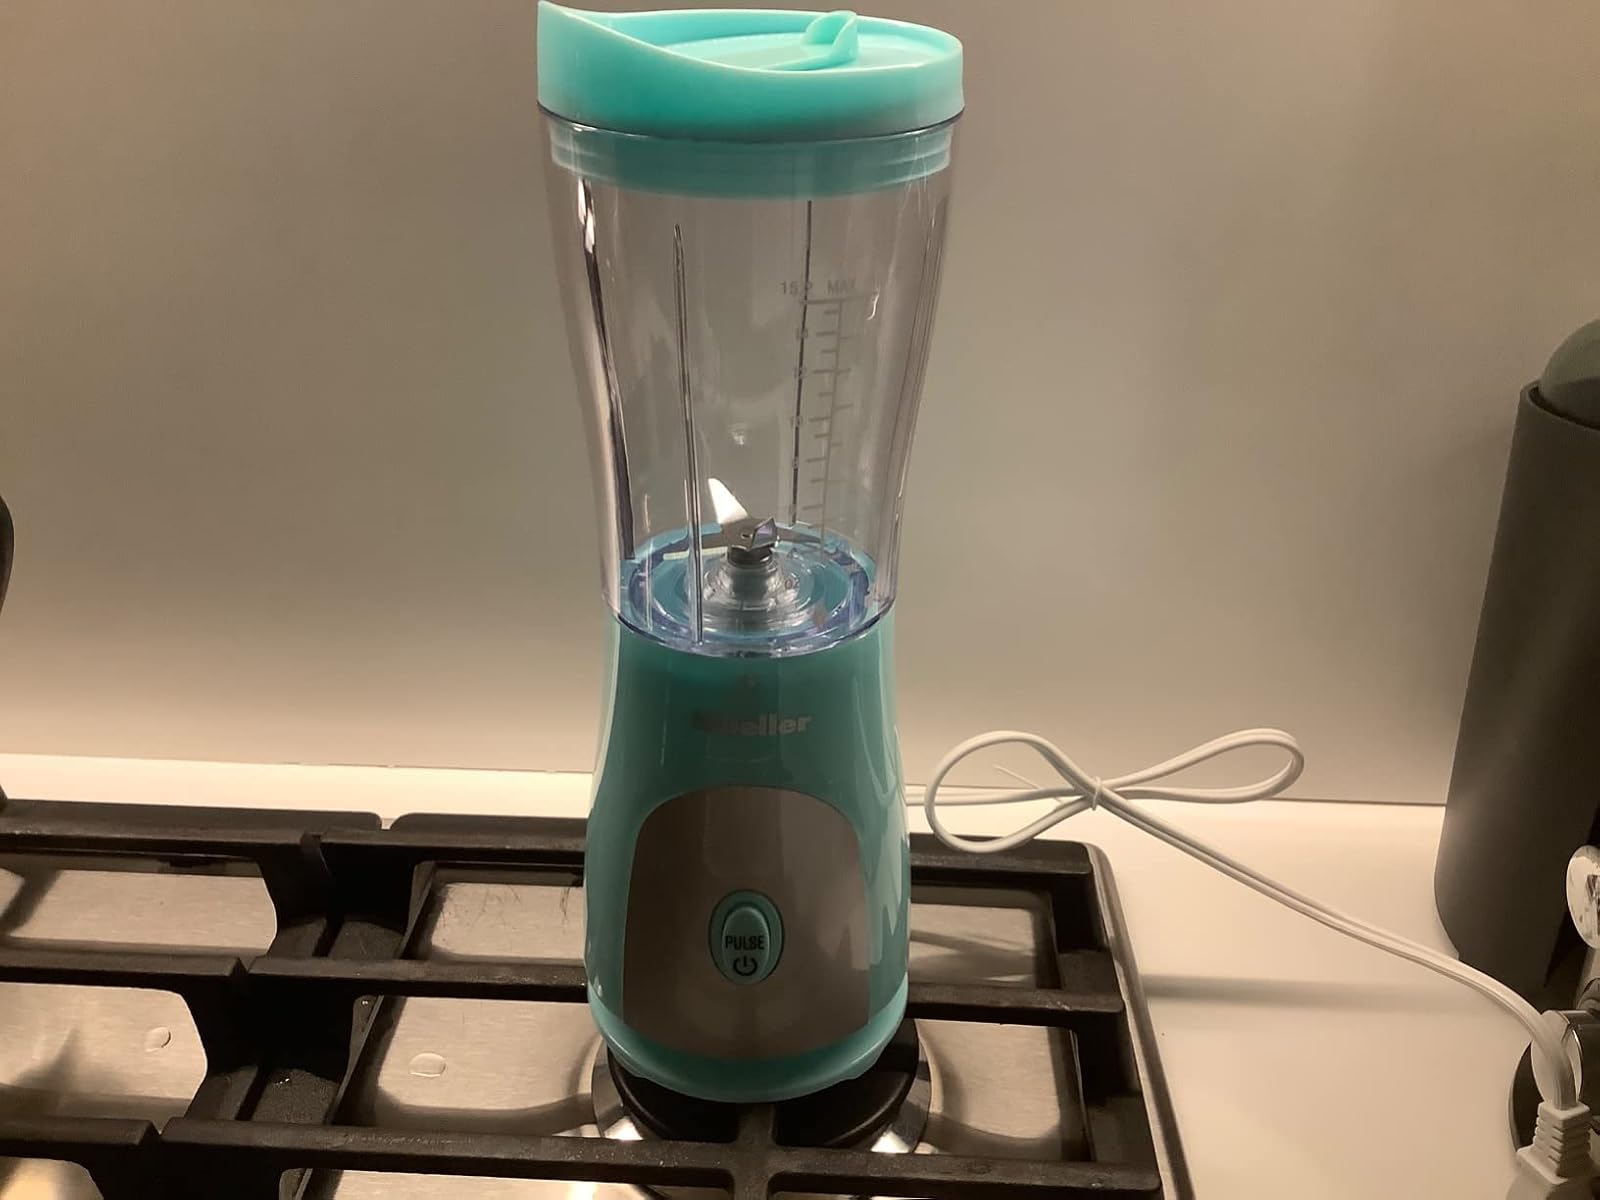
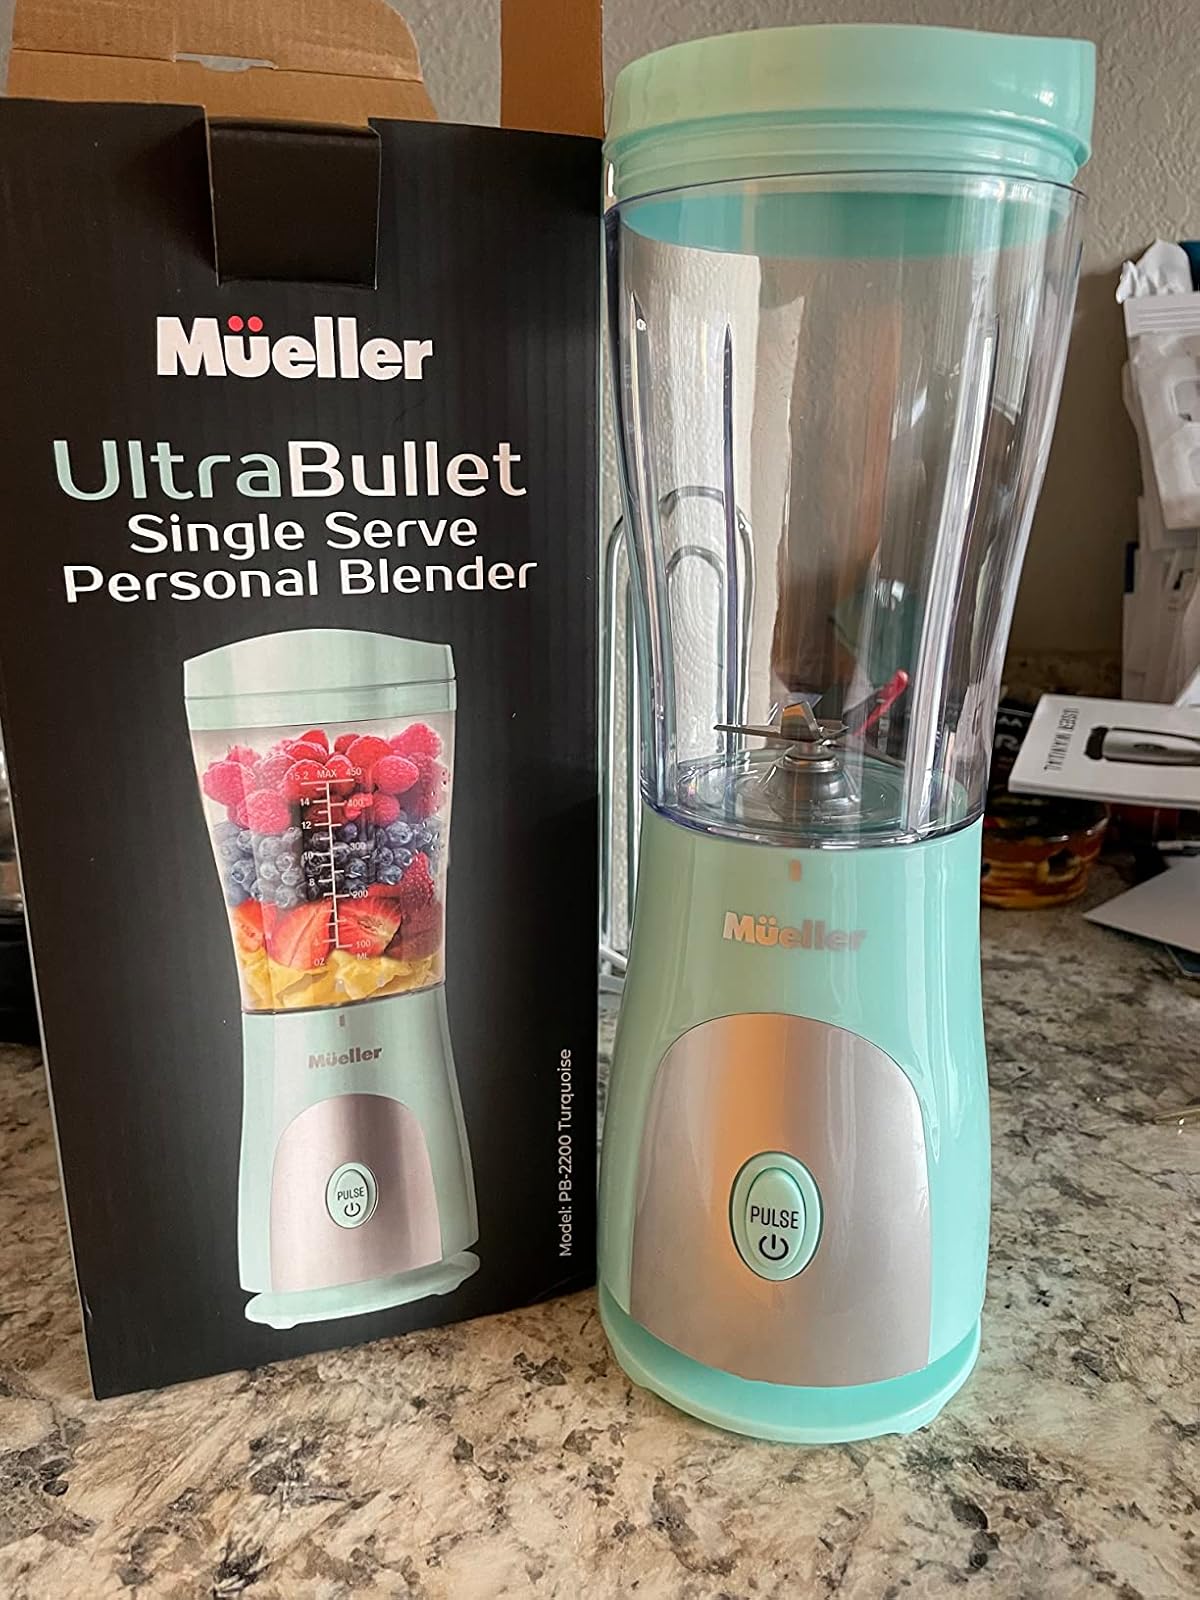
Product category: items_blender
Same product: yes